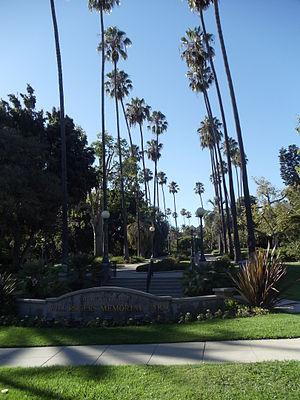
Georgios Kyriacos Panayiotou, connu sous le nom de scène de George Michael [ d͡ʒɔːd͡ʒ ˈmaɪkəl], est un auteur-compositeur-interprète et producteur britannique, né le 25 juin 1963 à East Finchley dans le Grand Londres et mort le 25 décembre 2016 à Goring-on-Thames dans l'Oxfordshire.